Harassing fire

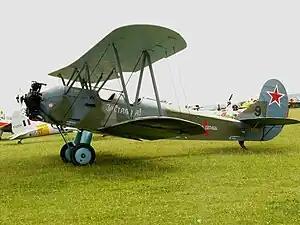
Polikarpov U-2 (Po-2)

Harassing fire continued to be an effective and widespread practice in World War II as bomber aircraft and missiles were added to the equation. Soviet forces famously formed three all-female military aviation regiments in 1942 (the 586th, 587th and 588th), with the 588th Regiment exclusively equipped for night harassment raids with obsolescent Polikarpov Po-2 biplane trainer aircraft. Although very slow, poorly armed and virtually defenseless during the day, the nearly all-wood structure Po-2 was exceptionally cheap and reliable, could carry six small, , HE bombs and was nearly silent when flown by an expert at night; its small, low-RPM five-cylinder radial piston engine produced only a muted rattling for a sound signature, far quieter and less identifiable than the supercharged aero-engines of a then-modern fighter/bomber. As a result, it was much harder to pinpoint the plane's exact bearing or distance and gave the target very little warning of their arrival.